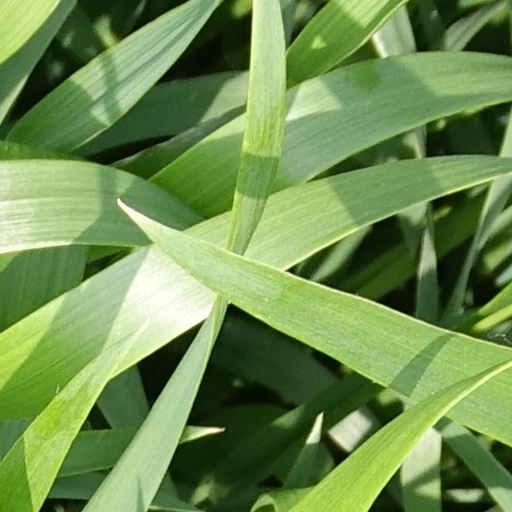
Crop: wheat